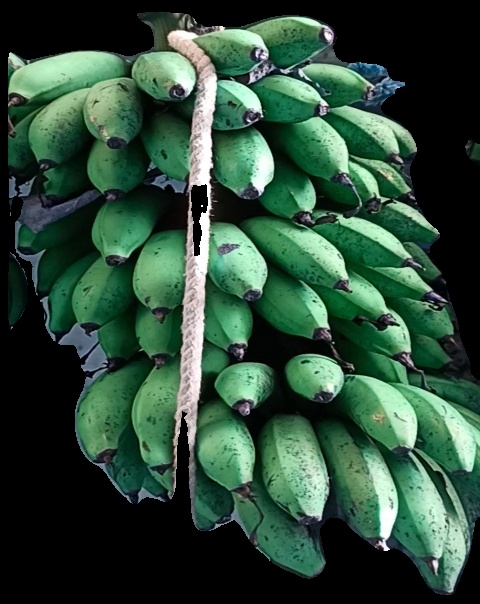
Variety: rasbale
Grade: grade2